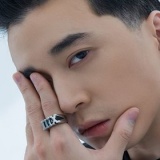
ca sĩ Karik